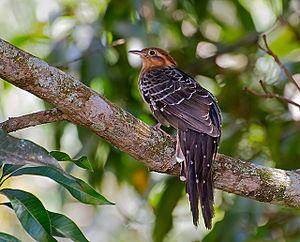
Le Géocoucou pavonin est une espèce de géocoucous, oiseau de la famille des Cuculidae. C'est une espèce monotypique.